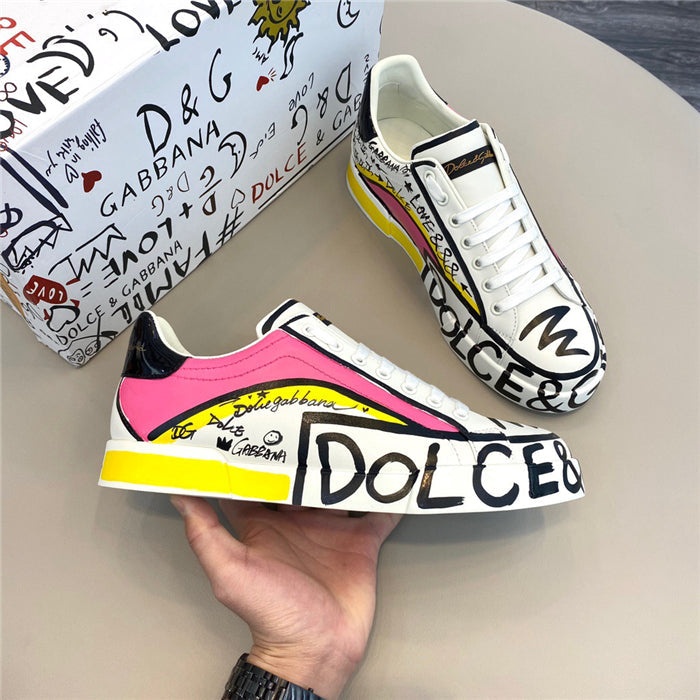
D&G SHOES
DESCRIZIONE • Tomaia in pelle di vitello • Tallonetta in pelle di vitello con logo in gomma a microiniezione • Lacci piatti • Fussbett in pelle di vitello con etichetta logata • Fondo in gomma con spoiler logato • Packaging in tema con l'articolo • Made in Italy
Category: Apparel & Accessories > Shoes > Sneakers